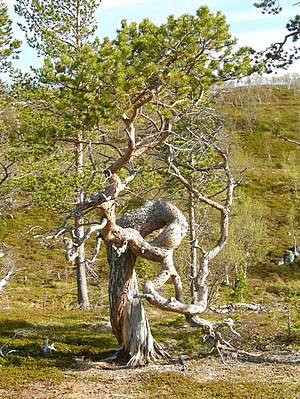
Stabbursdalen nationalpark
Her findes op til 500 år gamle fyrretræer.
Stabbursdalen nationalpark er en nationalpark som ligger langs Stabburselven i et varieret skov-, flod- og viddeområde i Stabbursdalen i Troms og Finnmark fylke i Norge. Parken blev oprettet i 1970, for at bevare et stort naturområde nærmest fri for tekniske indgreb, for at sikre biologisk mangfoldighed med økosystemer, arter og bestande. I dette indgår blandt andet at bevare en del af verdens nordligste fyrreskov, en varieret floddal og de karakteristiske Gaissabjerge, samt geologiske forekomster og kulturminder. Nationalparken dækker, efter en udvidelse i 2002, et område på 747 km².